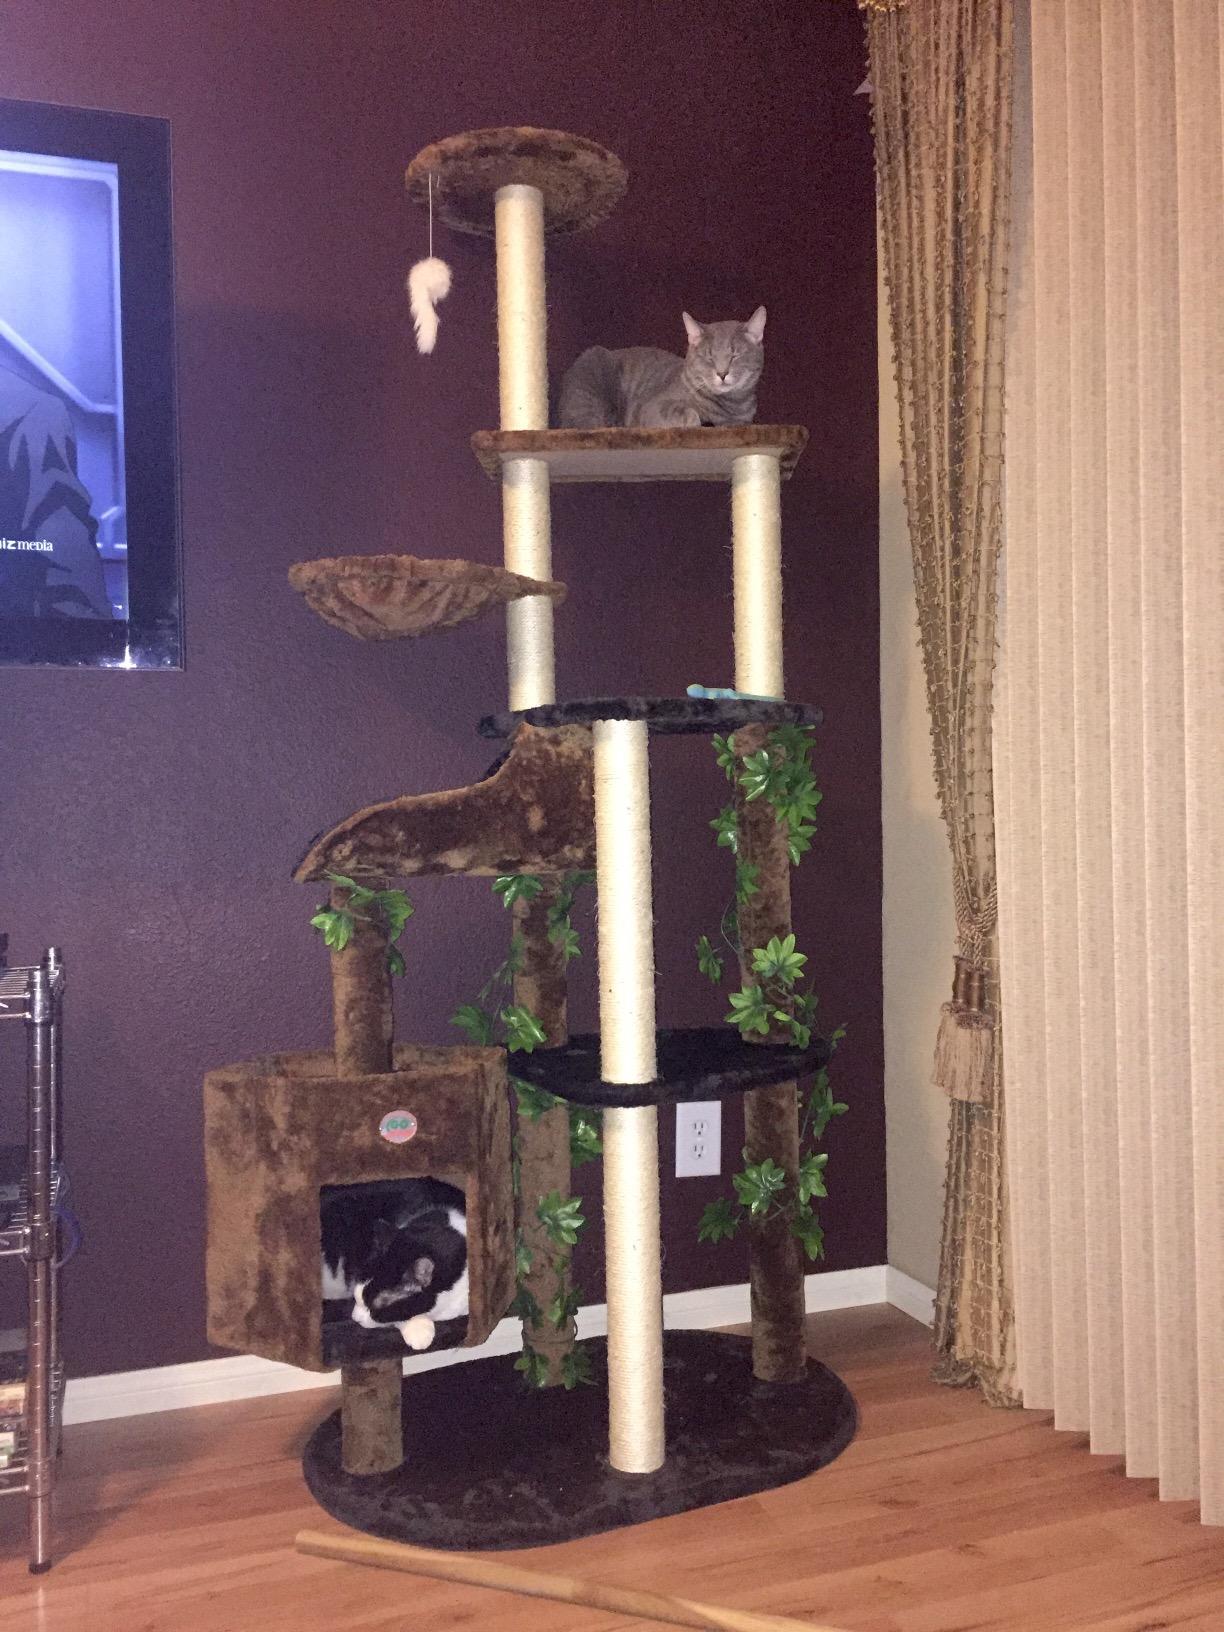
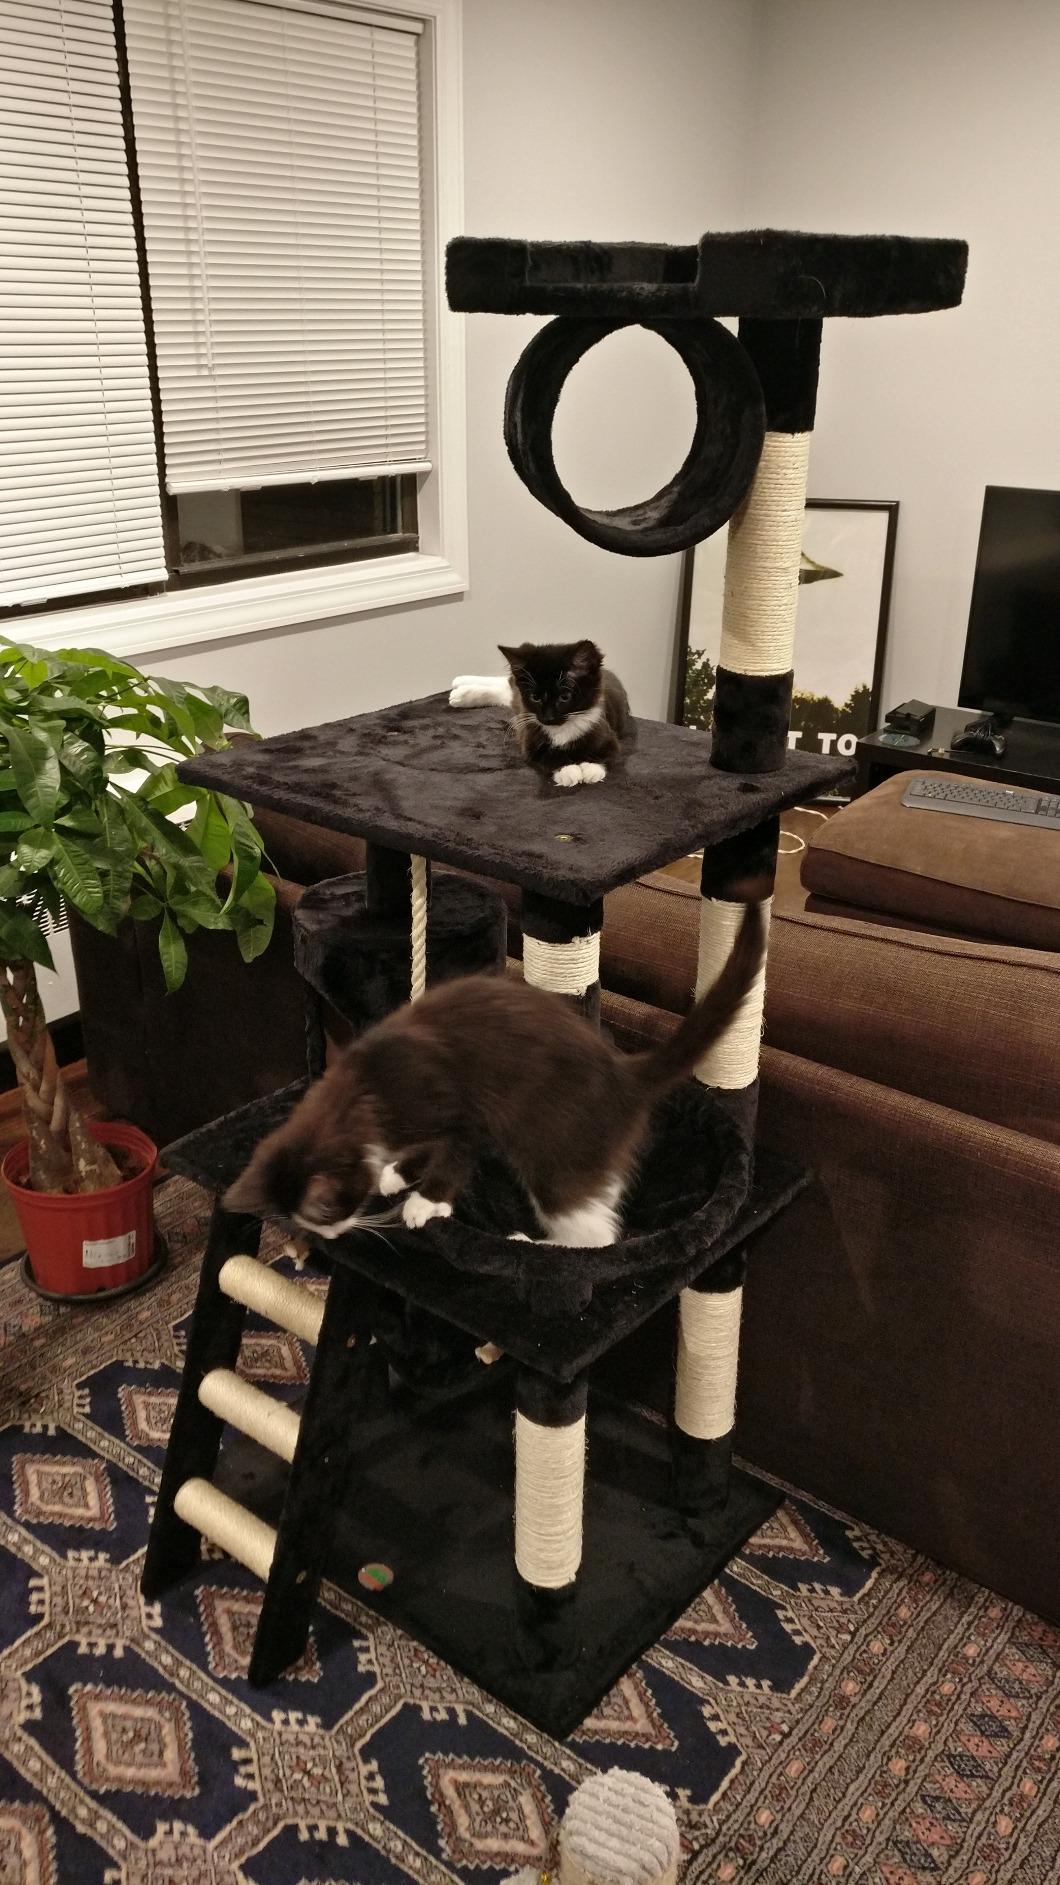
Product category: items_cat tree
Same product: no